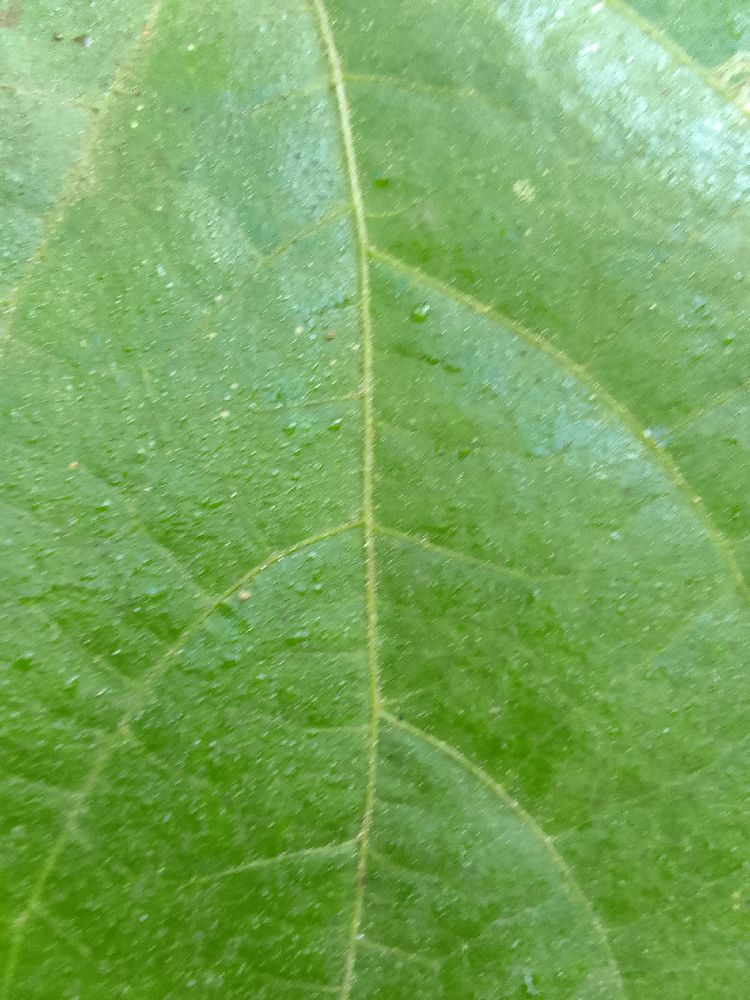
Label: healthy